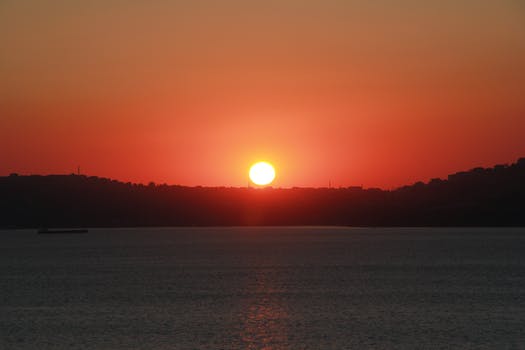
Label: No Watermark